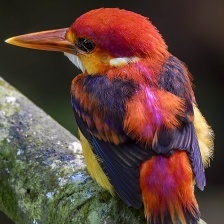
Species: RUFOUS KINGFISHER
Scientific name: CHLOROCERYLE INDA